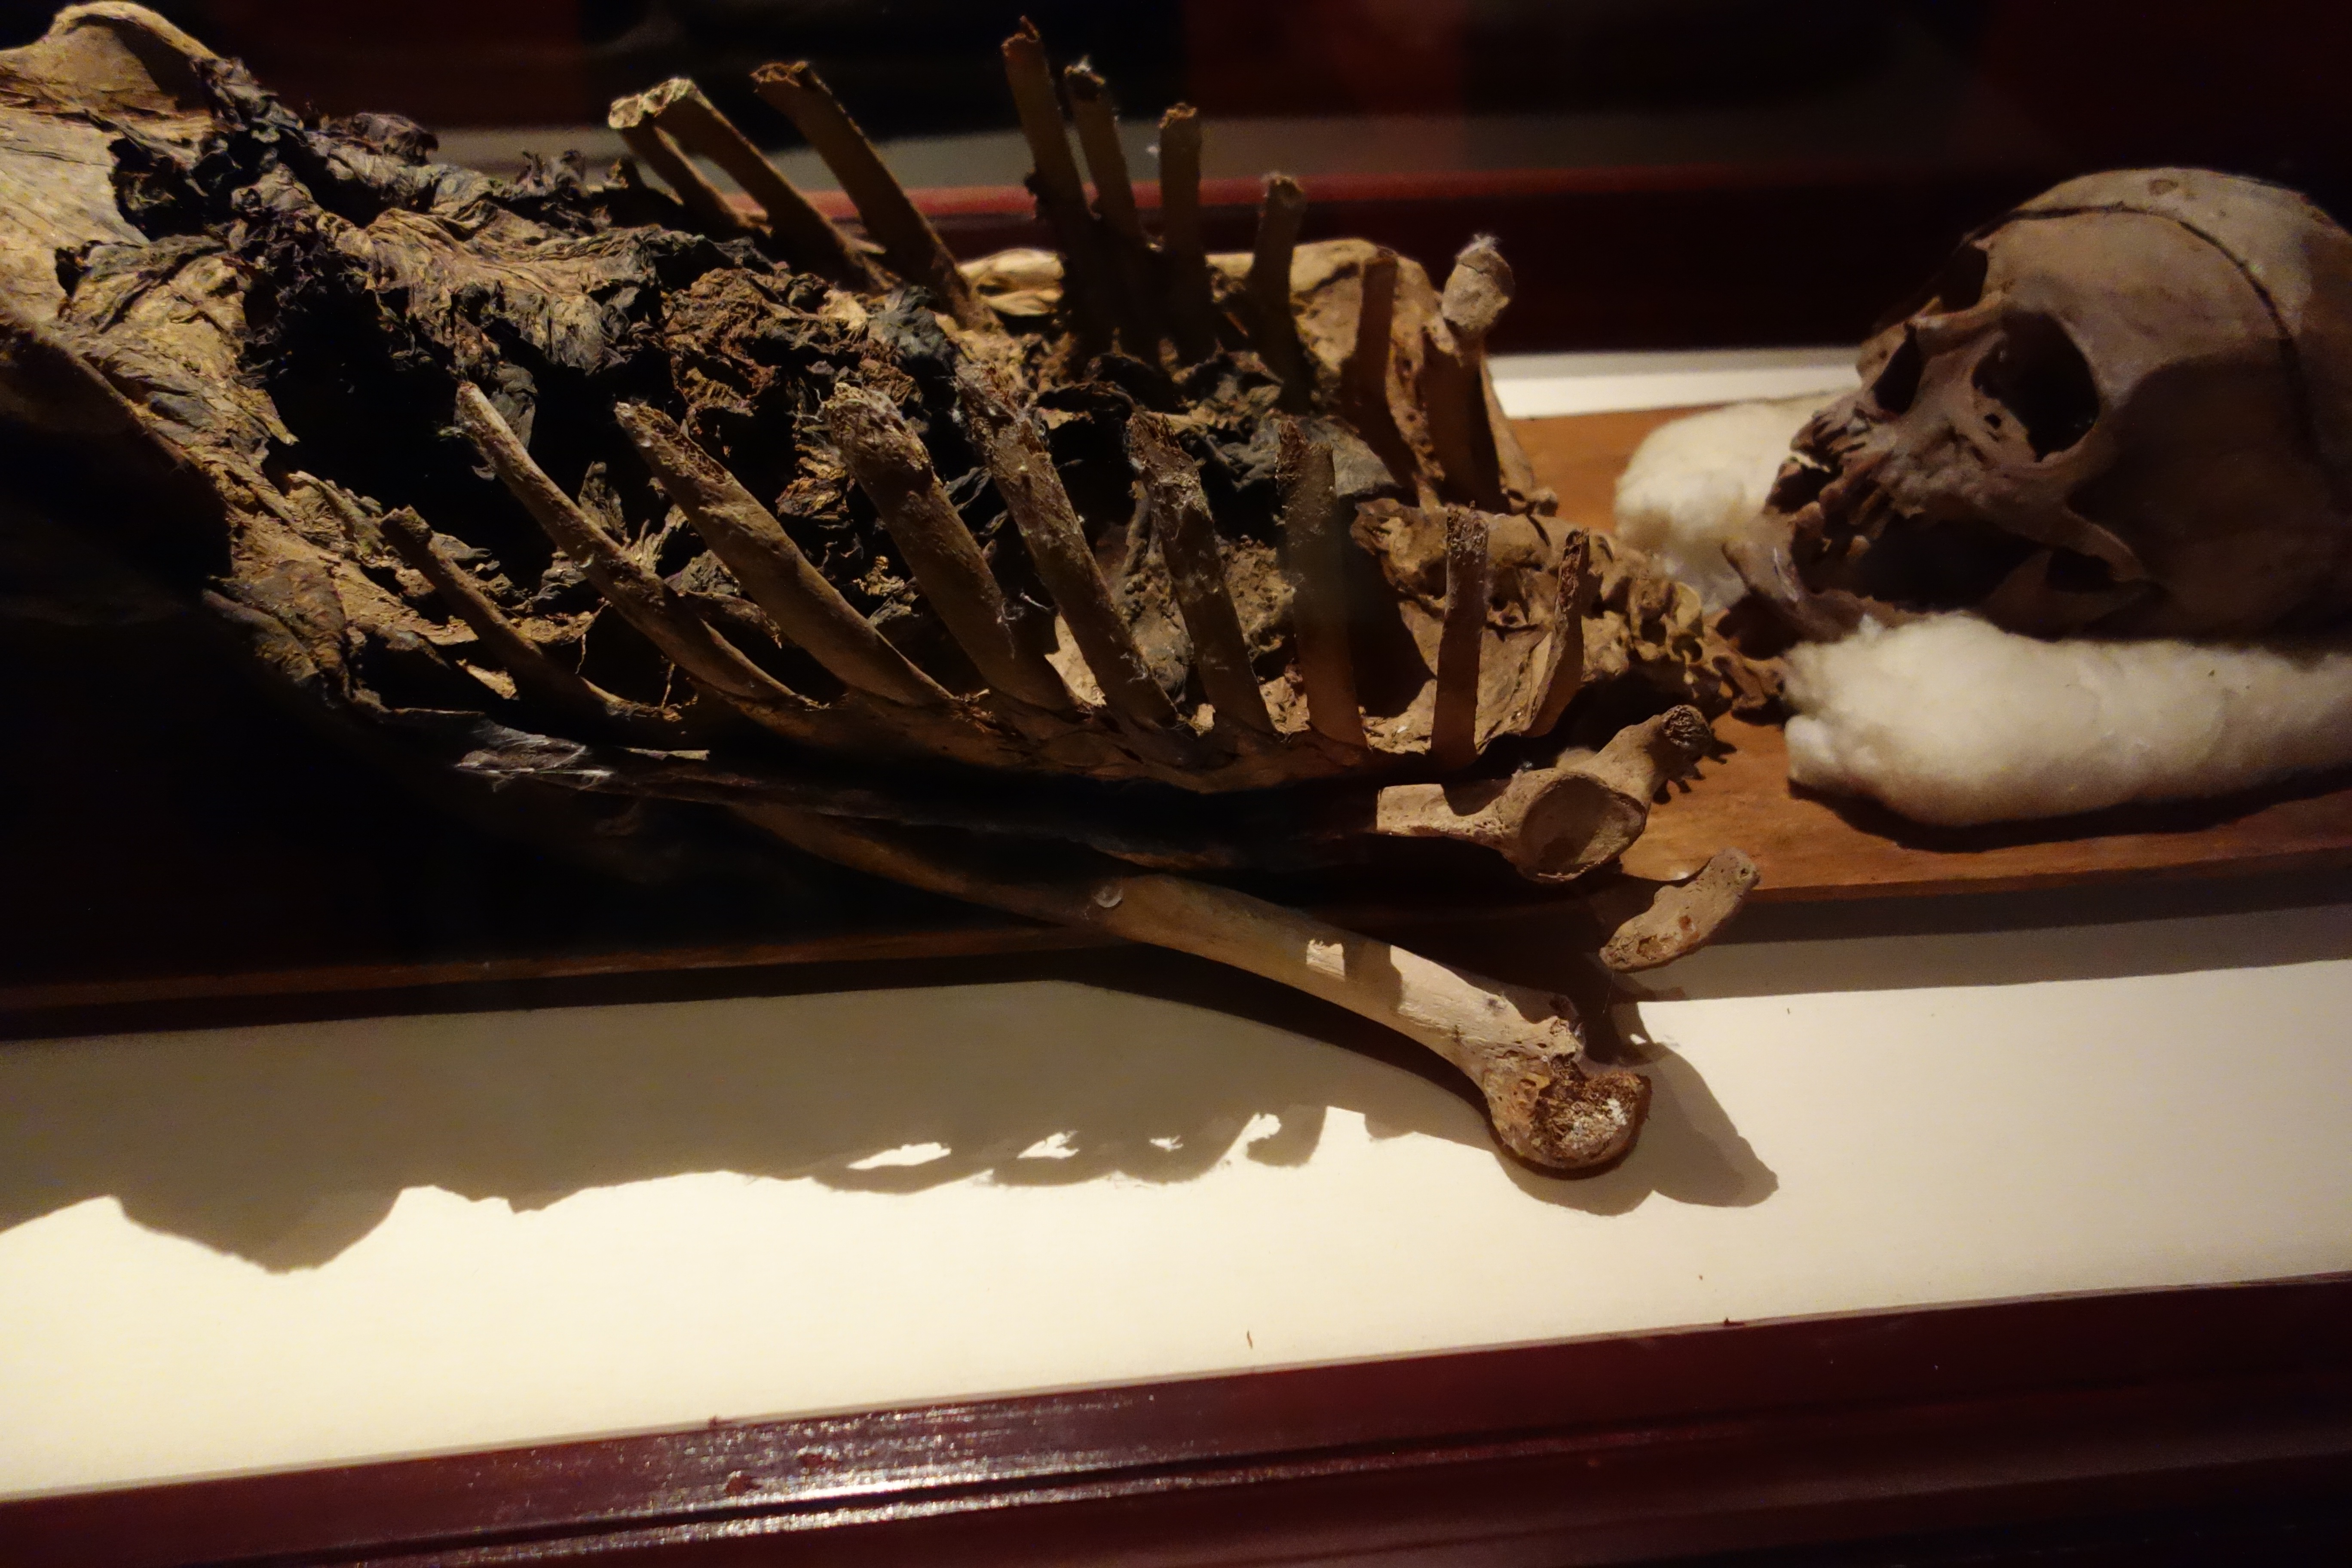
wood, decay, dead, death, skull, bone, sculpture, art, image, skeleton, bones, carving